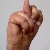
The image shows a hand gesture representing the letter 'N' in Indian Sign Language.